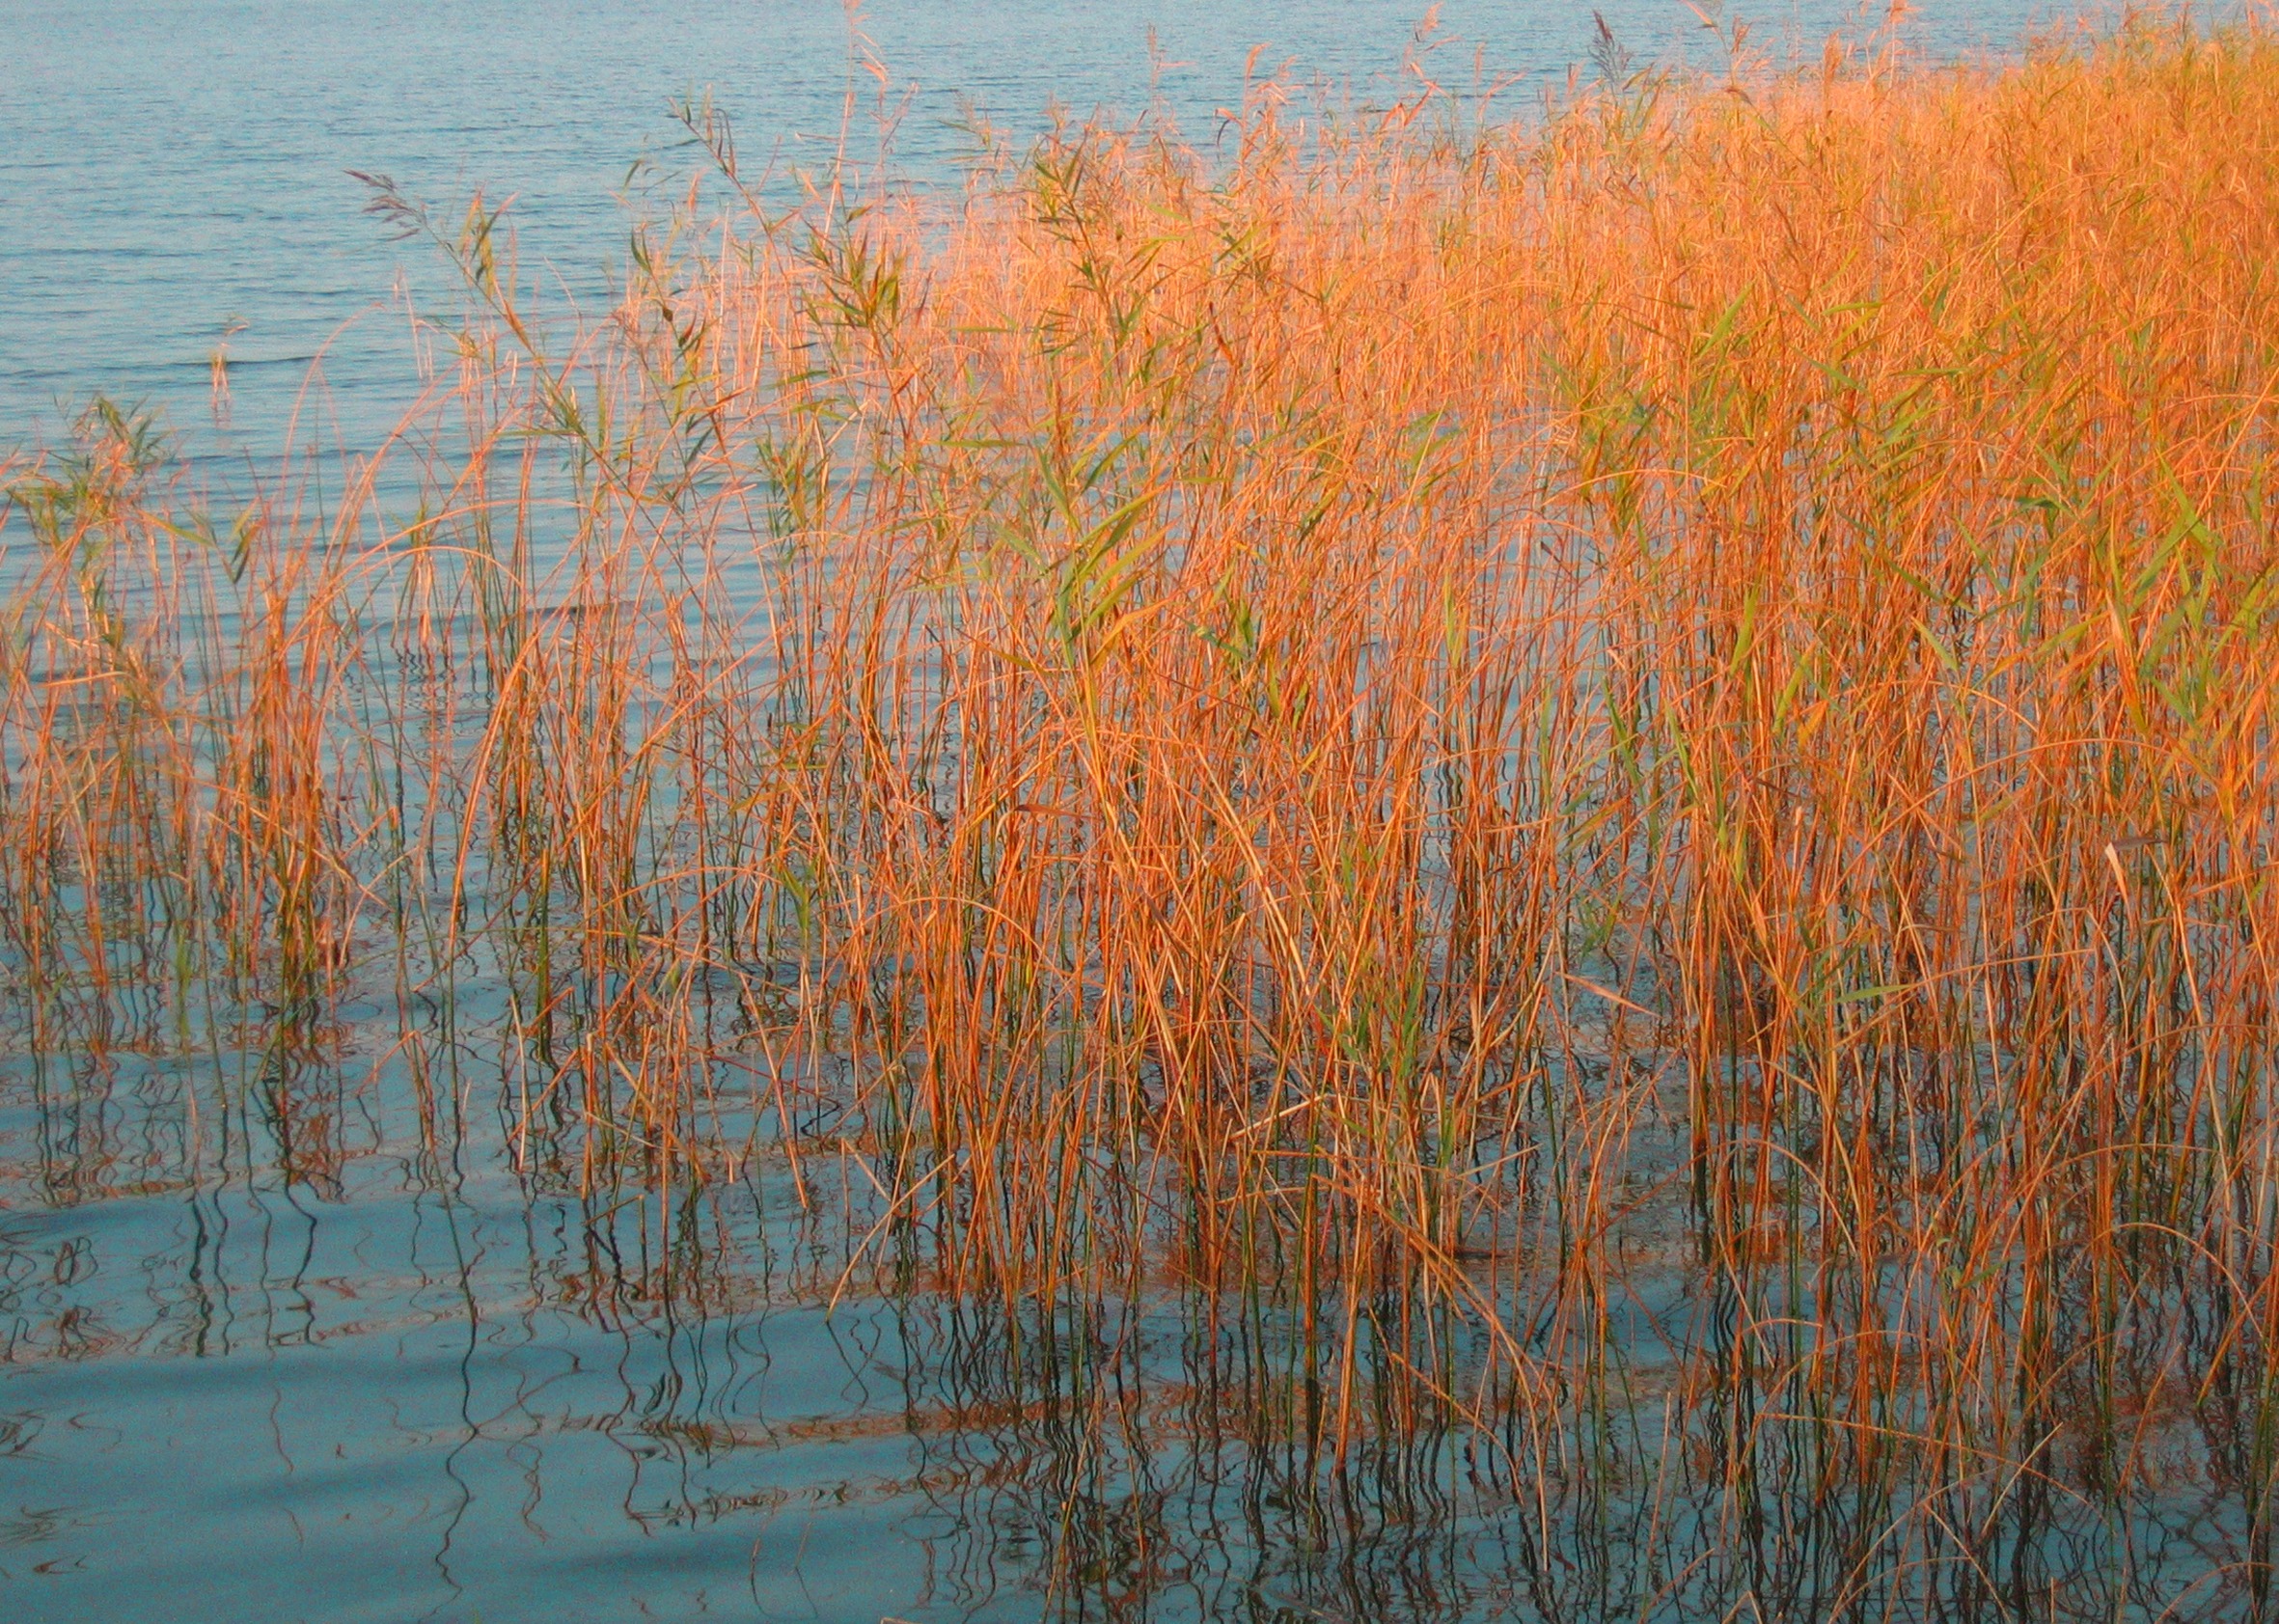
tree, grass, marsh, plant, prairie, leaf, lake, frost, reflection, autumn, season, bank, wetland, habitat, ecosystem, abendstimmung, sea grass, natural environment, grass family, woody plant